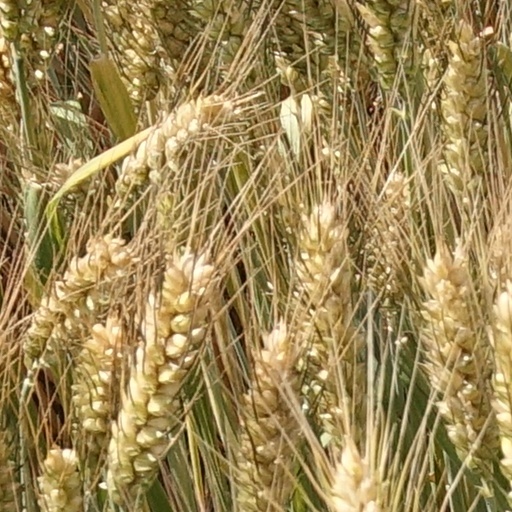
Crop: wheat